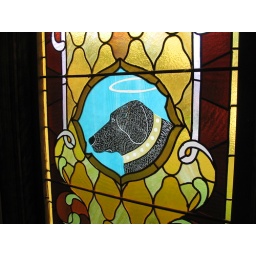
Stained glass window in artist Stephen Huneck's Dog Chapel near Lyndonville, Vermont -- &amp;quot;All Welcome, No Dogmas Allowed&amp;quot;